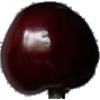
Label: Cherry 1